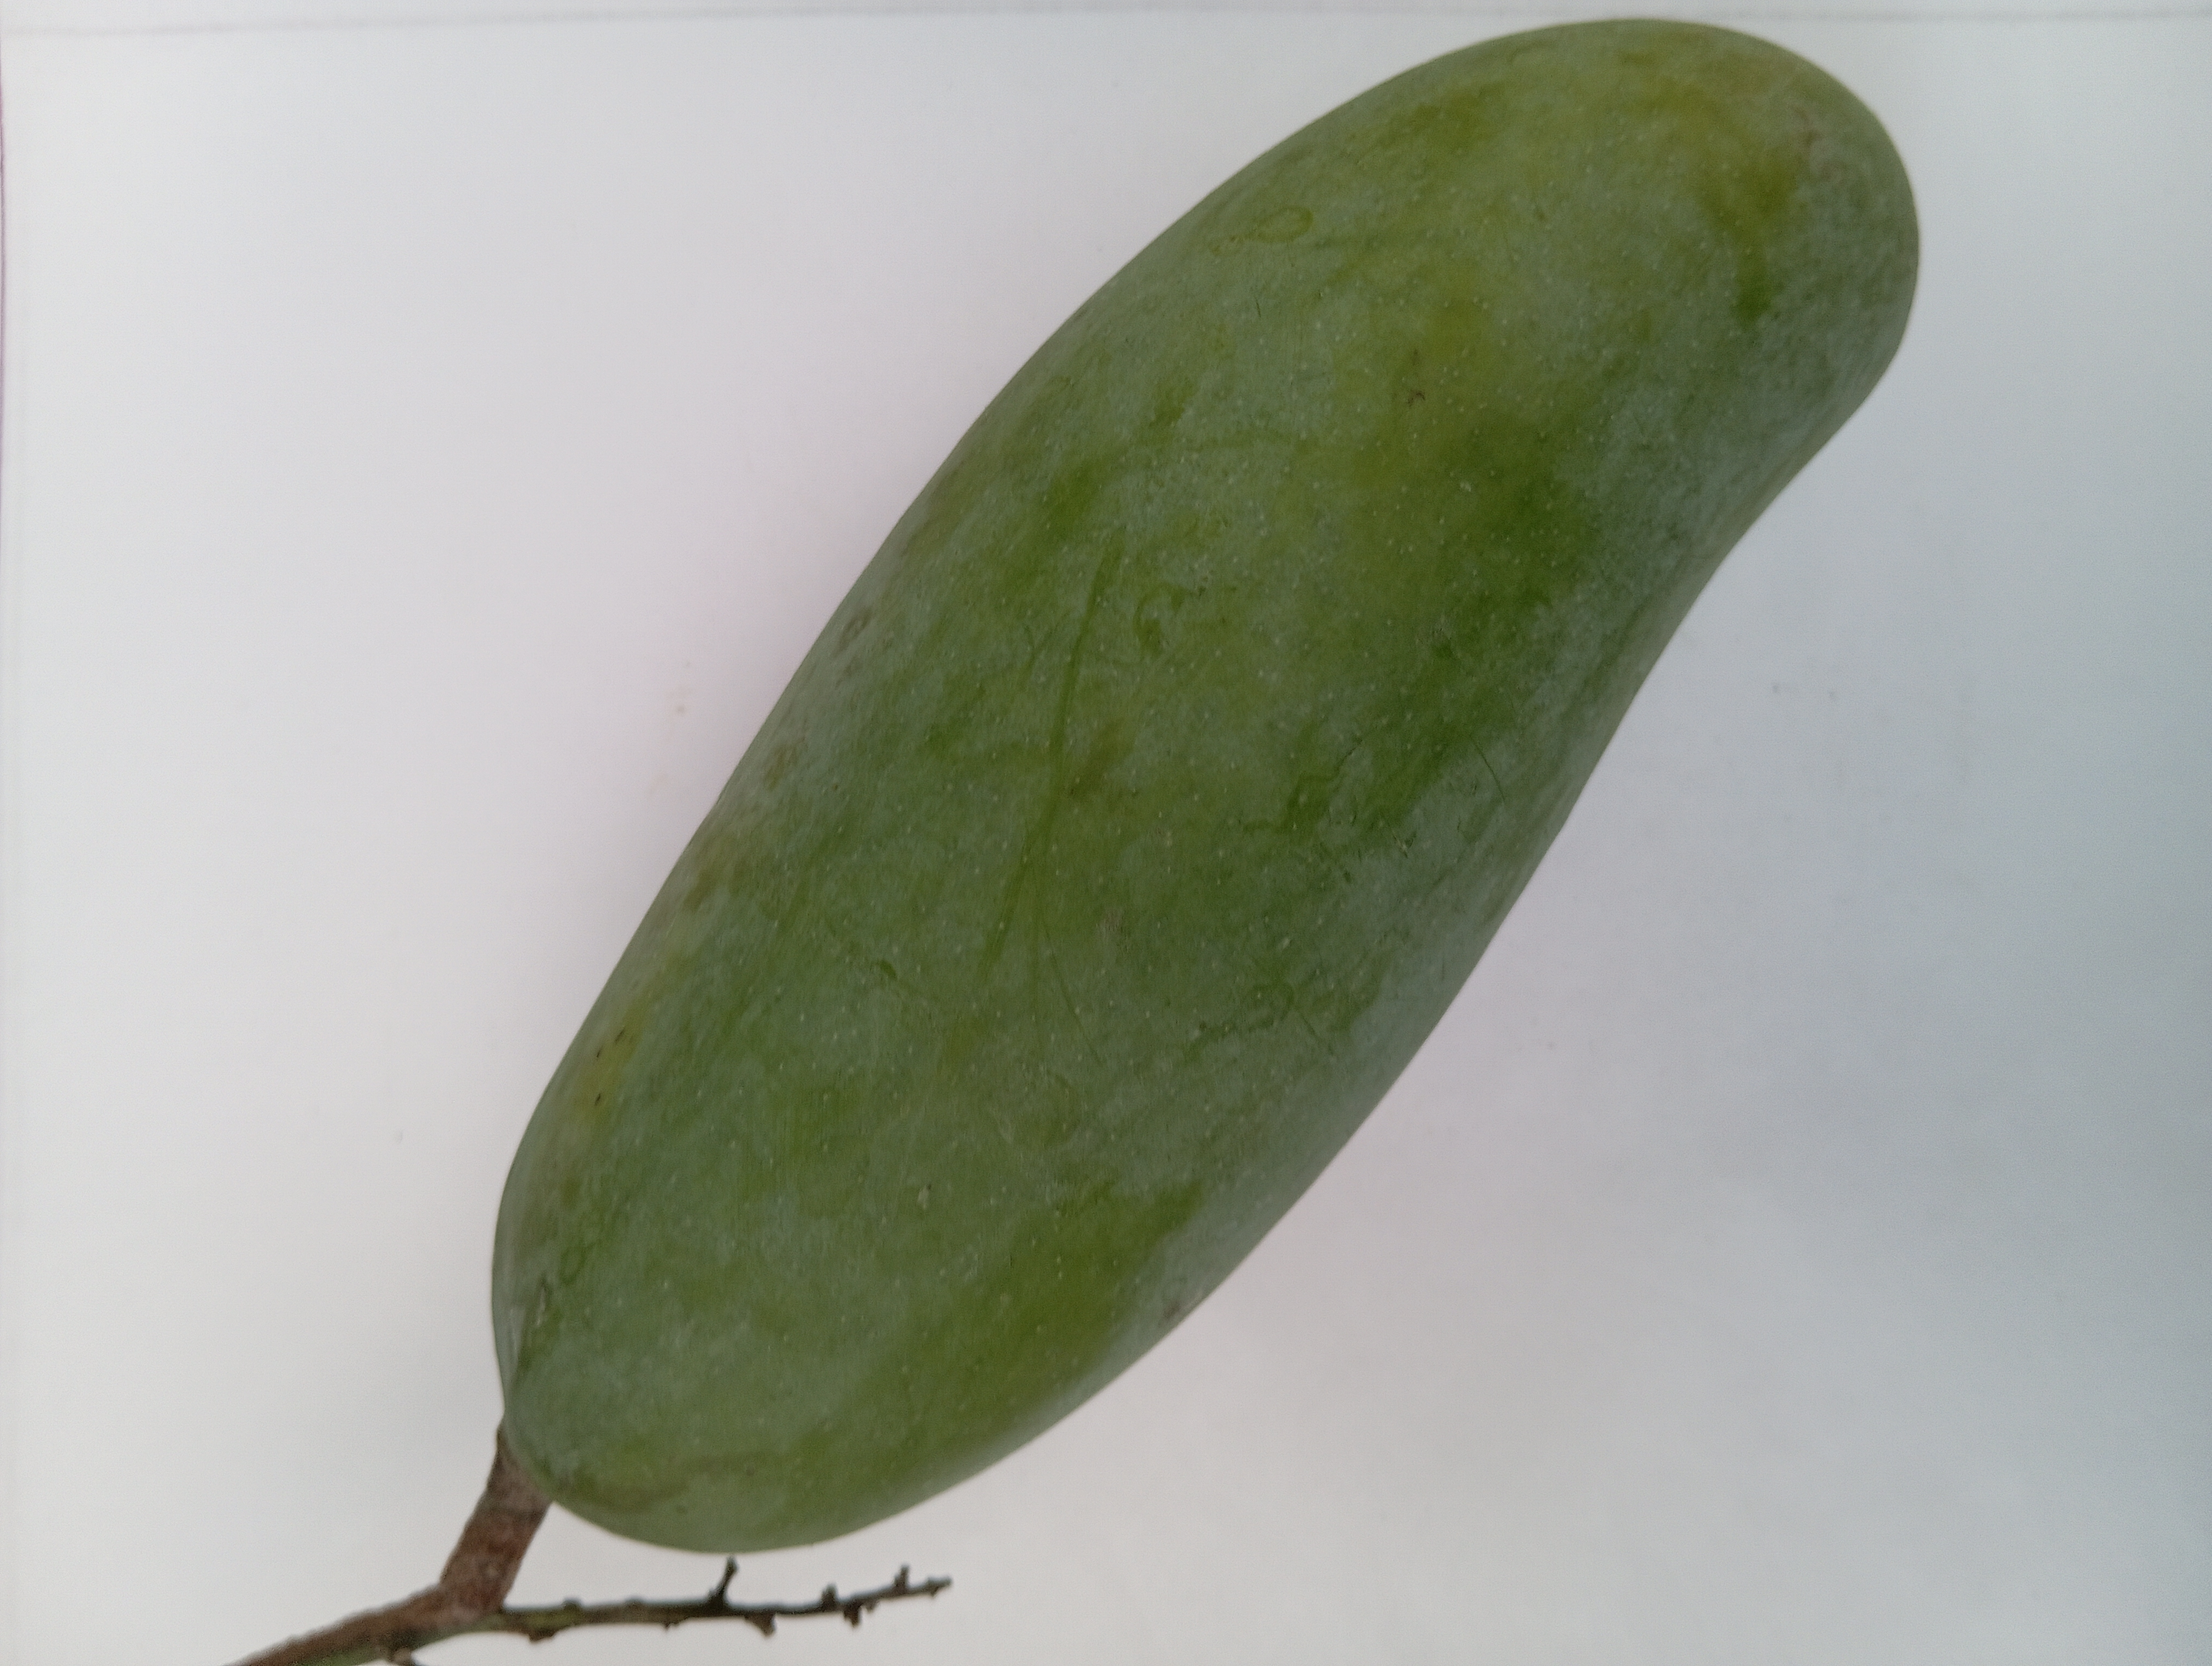
Mango variety: Banana